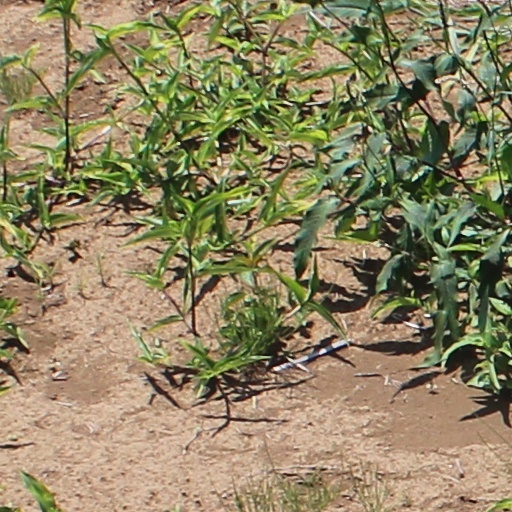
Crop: wheat